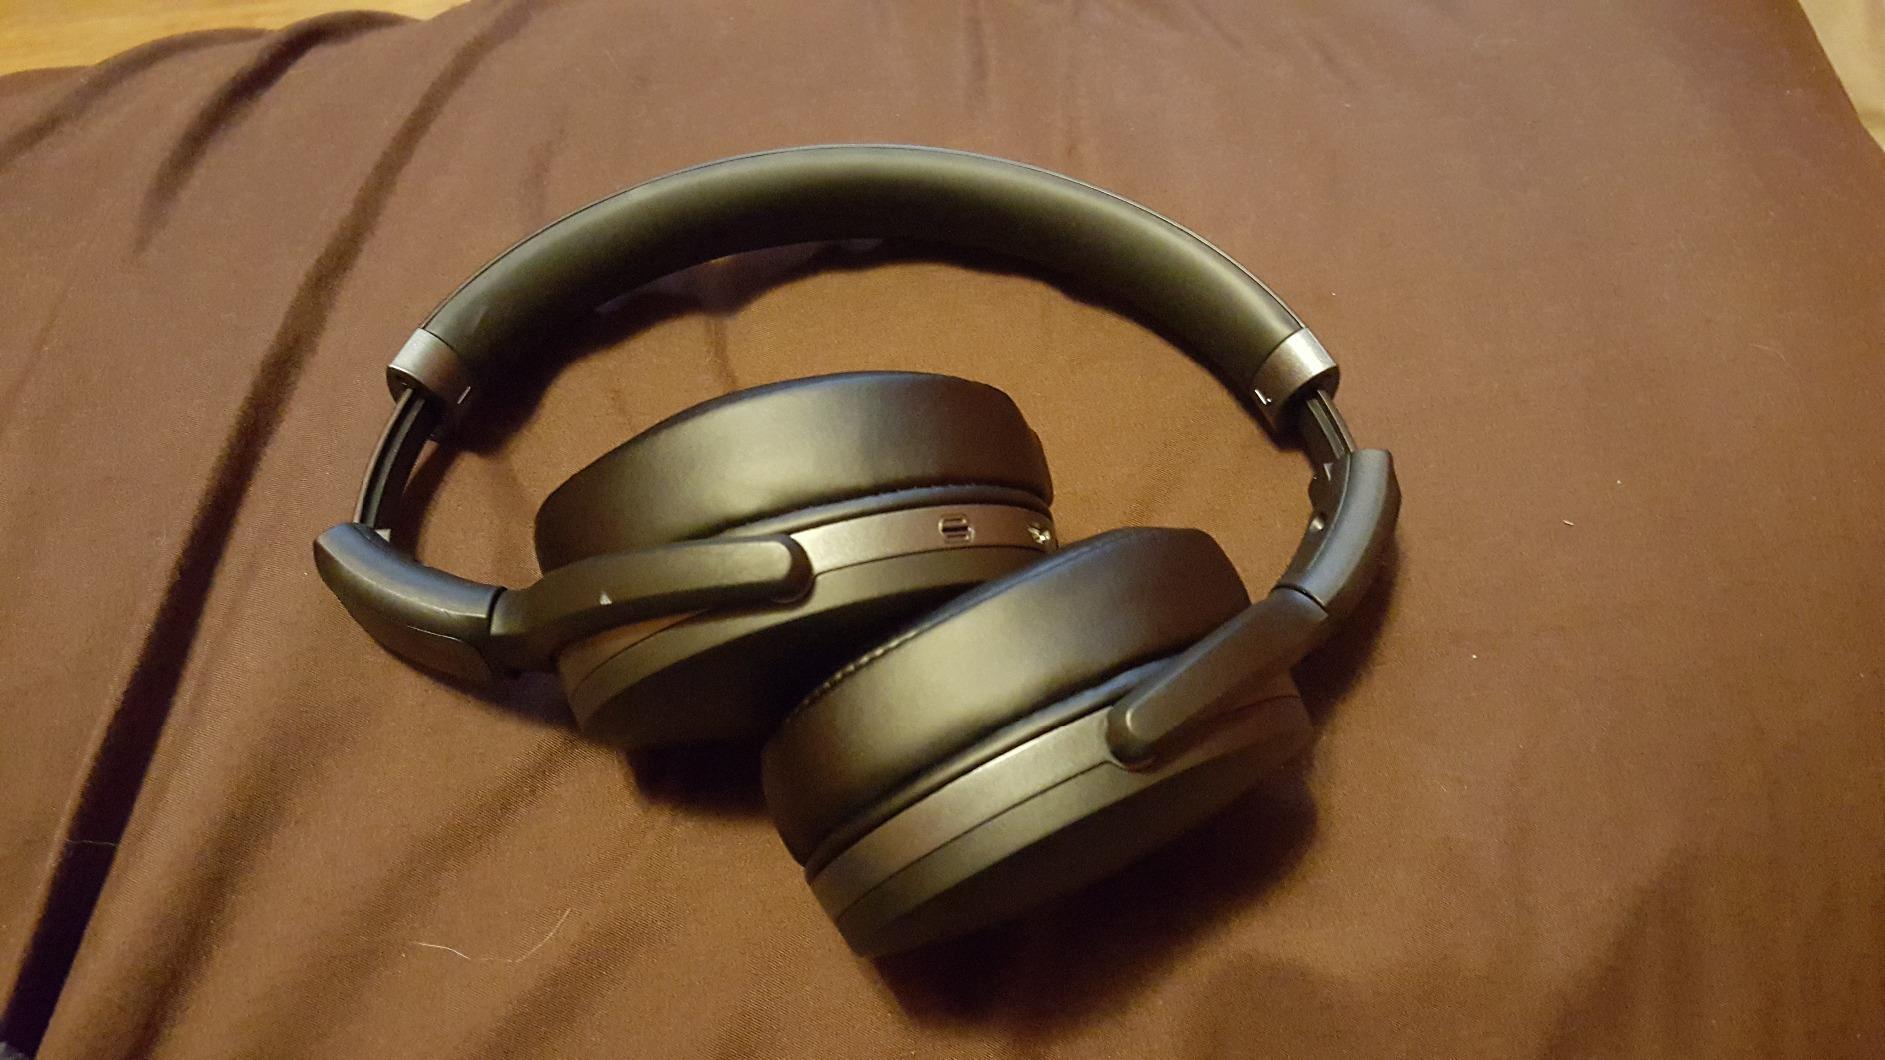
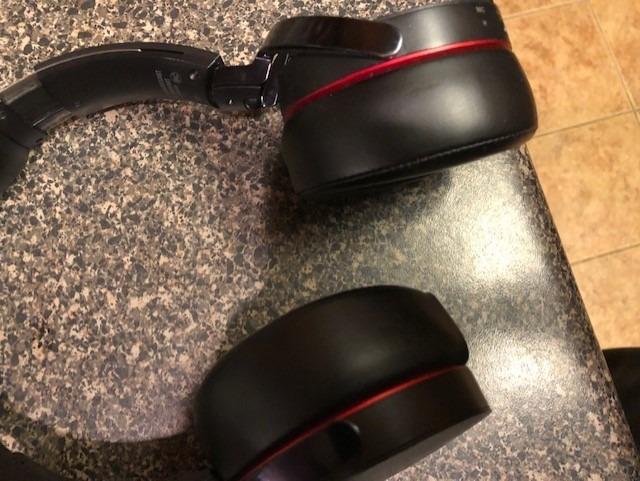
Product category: headphones
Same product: no